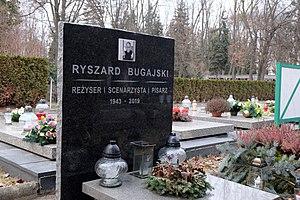
Ryszard Bugajski est un réalisateur polonais né le 27 avril 1943 à Varsovie et mort le 7 juin 2019 dans la même ville.